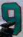
Number: 9